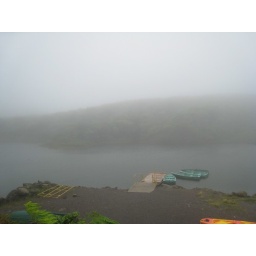
This is a fresh water lake that formed in crater of an active volcano